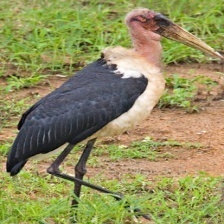
Species: MARABOU STORK
Scientific name: LEPTOPTILOS CRUMENIFER
ImageNet parent category: white_stork